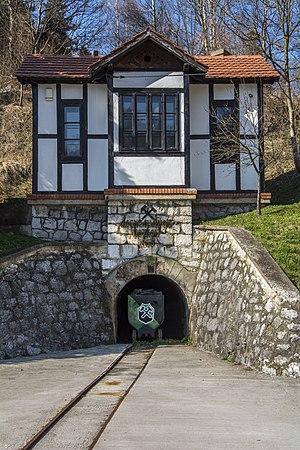
Cet article recense les monuments culturels du district de Pomoravlje en Serbie.
La mine de charbon d'Alexandre à Senjski Rudnik se trouve à Senjski Rudnik, dans la municipalité de Despotovac et dans le district de Pomoravlje, en Serbie. Elle est inscrite sur la liste des monuments culturels de grande importance de la République de Serbie.
Les monuments culturels de grande importance sont les monuments de Serbie qui, par leur valeur, bénéficient d'un haut degré de protection.